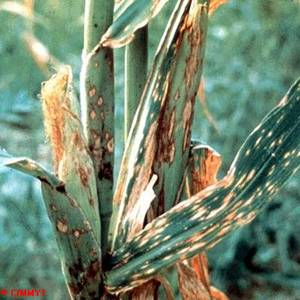
Labels: Corn leaf blight, Corn leaf blight, Corn leaf blight